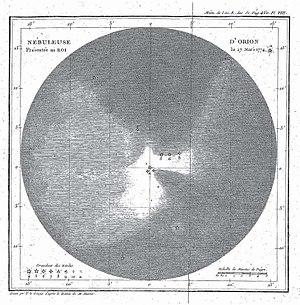
Charles Messier, né à Badonviller dans la principauté de Salm-Salm le 26 juin 1730 et mort à Paris le 12 avril 1817, est un astronome français, éminent chasseur de comètes.